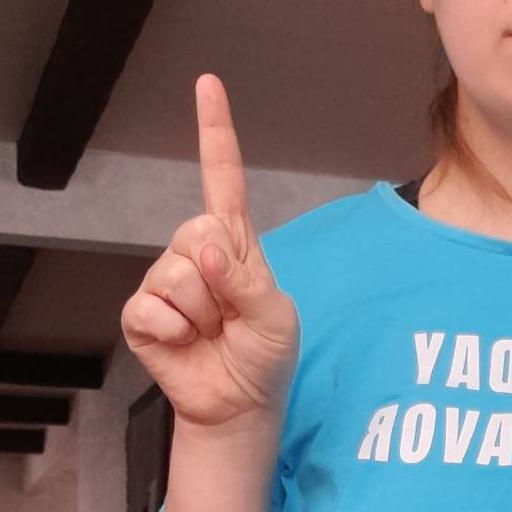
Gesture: one